Battle of Zenta

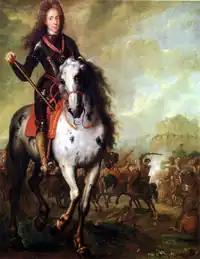
Prince Eugene of Savoy

On 11 September, the Ottoman army began to ford the River Tisza near Zenta, unaware that the Imperial Army was nearby. Captain Jovan Popović Tekelija, commander of the Serbian Militia, who was monitoring the advances of the Ottomans, immediately informed Prince Eugene, and a captured Ottoman pasha was forced to confirm the information. Tekelija then led the Imperial army over swamps and bog to the rear of the Turks encampment.